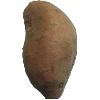
Label: Potato Sweet 1